Software for COVID-19 pandemic mitigation

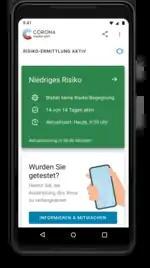
A contact tracing app

Design decisions relate to issues such as privacy, data-storage and security. Apps are generally not interoperable.